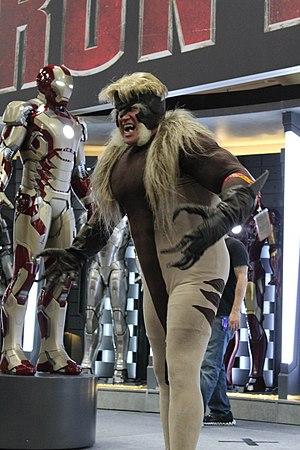
Victor Creed, alias Dents-de-sabre, est un super-vilain évoluant dans l’univers Marvel de la maison d'édition Marvel Comics. Créé par le scénariste Chris Claremont et le dessinateur John Byrne, le personnage de fiction apparaît pour la première fois dans le comic book Iron Fist #14 en août 1977.